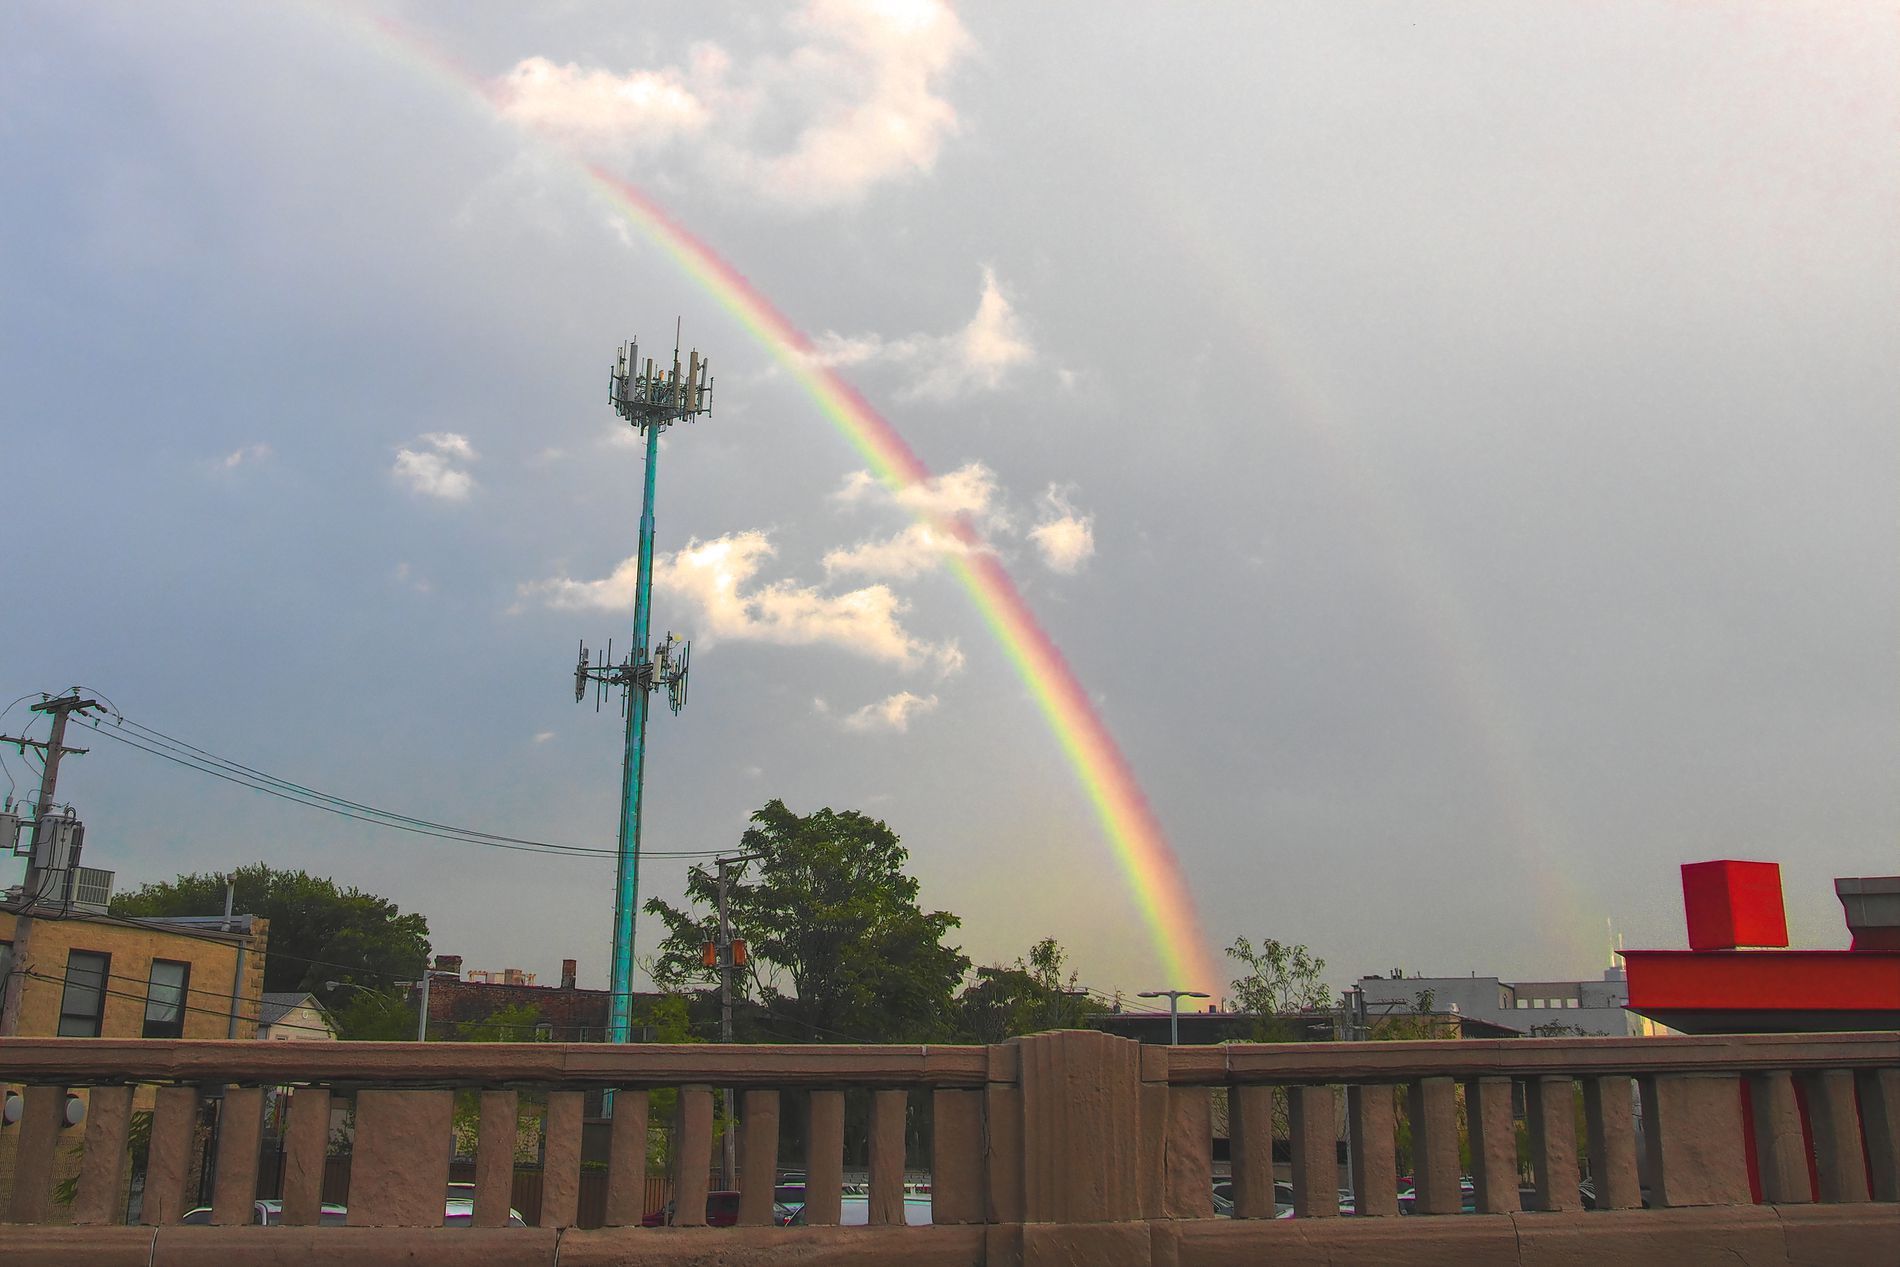
Great view of the city
A vivid rainbow appears in the sky above a cityscape, with a cell tower and buildings visible beneath the colorful arcs.
A wide-angle shot at eye level in natural daylight of a rainbow arching over a cityscape. The vivid spectrum of the rainbow contrasts against the muted tones of the sky, buildings, and trees. The high, natural lighting enhances the scene’s clarity. The mood is uplifting, inviting viewers to enjoy the view in a widescreen composition.
Labels: Nature, Outdoors, Sky, Plant, Tree, Fence, Rainbow, Grass, Cloud, Utility Pole, Railing, Landscape, City, Vegetation, Scenery, Light, Traffic Light, Summer, Bench, Furniture, Neighborhood, Architecture, Building, Shelter, Flower, Water, Housing, Path, Lamp Post, Potted Plant, Urban, Jar, Planter, Pottery, Vase, Deck, House, Porch, Palm Tree, trees and buildings, Trees and buildings, book, Book, Box, Cityscape, background
Camera: OLYMPUS IMAGING CORP. E-PL5
Lens: Olympus M.Zuiko Digital 14-42mm F3.5-5.6 II R
Aperture: F9
Exposure: 1/500 sec
ISO: 200
Focal length: 14.0 mm